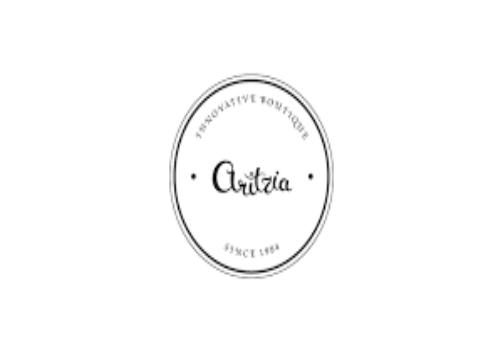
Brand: Aritzia
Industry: Clothes